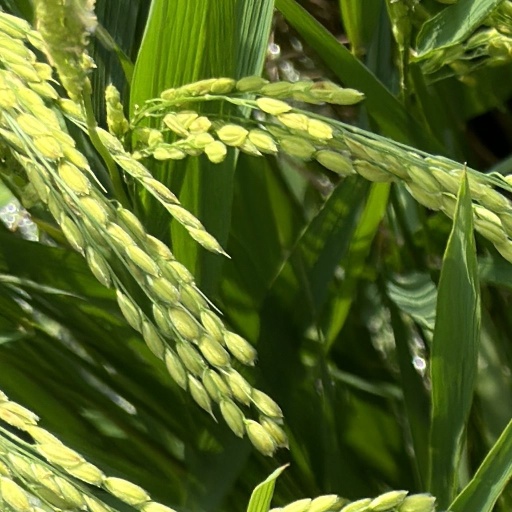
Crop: rice